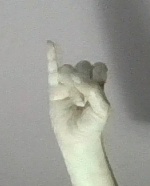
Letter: meem